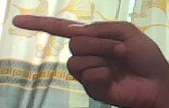
ASL sign: G